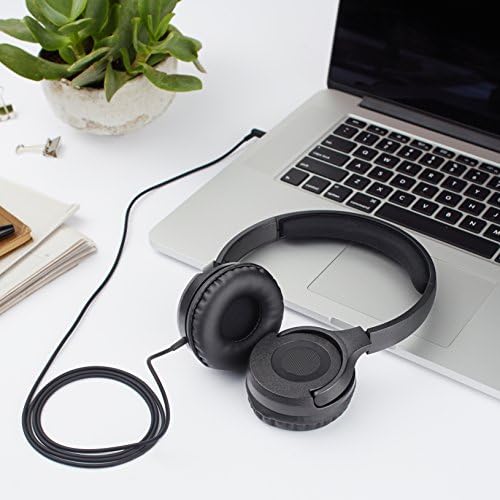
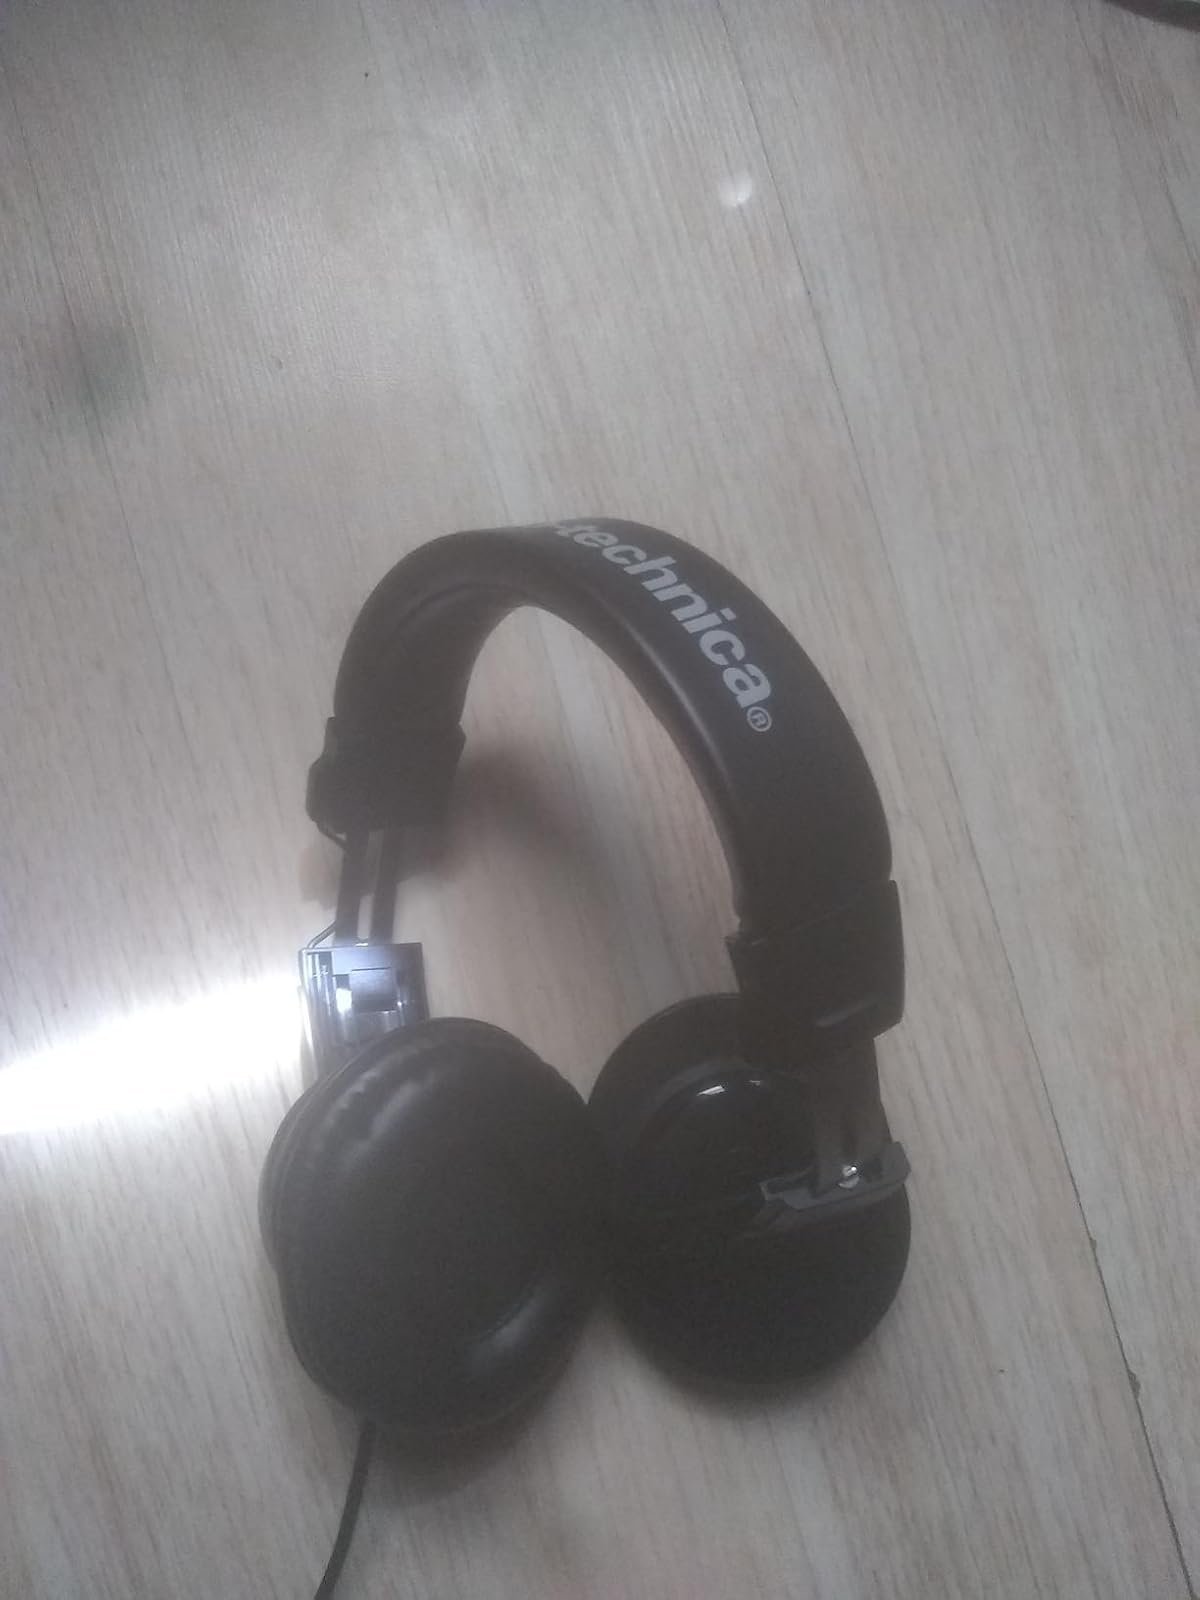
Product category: headphones
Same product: no